History of the Labour Party (UK)

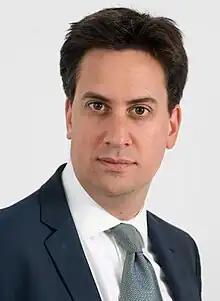
Ed Miliband, leader of the party in opposition (2010–2015)

The aftermath of the 1979 election defeat saw a period of bitter internal rivalry in the Labour Party which had become increasingly divided between the ever more dominant left wingers under Michael Foot and Tony Benn (whose supporters dominated the party organisation at the grassroots level), and the right under Denis Healey. It was widely considered that Healey would win the 1980 leadership election, but he was narrowly defeated by Foot, who succeeded Callaghan as party leader late in 1980.